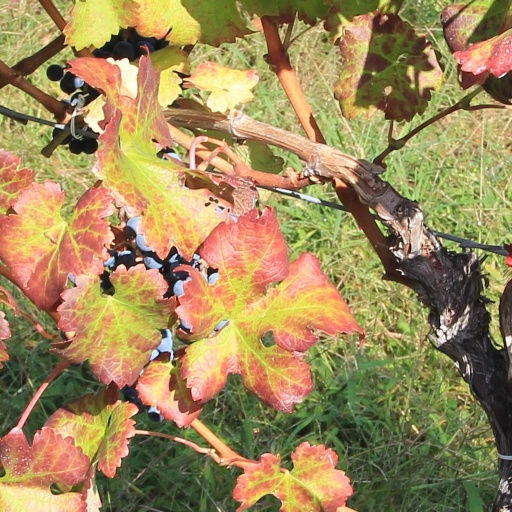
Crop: grape